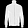
Label: Coat